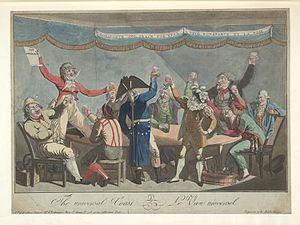
Cette page concerne l'année 1802 du calendrier grégorien. An X et An XI du calendrier révolutionnaire.